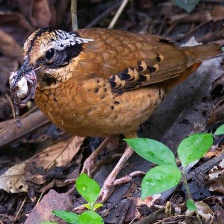
Species: EARED PITA
Scientific name: HYDRORNIS PHAYREI